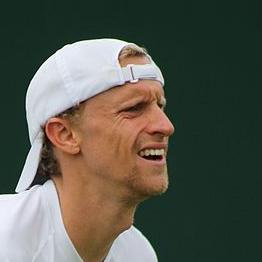
Age: 29